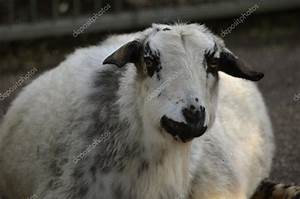
Label: mucca